Kim Jong Il

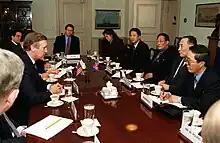
Kim Ok, Kim's personal secretary, with U.S. Secretary of Defense William Cohen, 2000

Kim was known as a skilled and manipulative diplomat. In 1998, South Korean President Kim Dae-jung implemented the "Sunshine Policy" to improve North-South relations and to allow South Korean companies to start projects in the North. Kim announced plans to import and develop new technologies to develop North Korea's fledgling software industry. As a result of the new policy, the Kaesong Industrial Park was constructed in 2003 just north of the demilitarized zone.